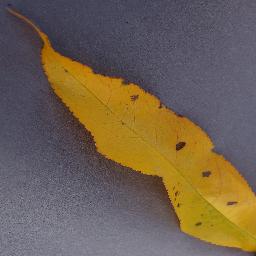
Label: Peach___Bacterial_spot